The Last House on the Left (2009 film)

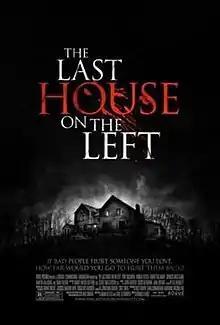
Theatrical release poster

The Last House on the Left is a 2009 rape and revenge film directed by Dennis Iliadis and written by Adam Alleca and Carl Ellsworth. A remake of the 1972 film of the same name, it stars Tony Goldwyn, Monica Potter, Garret Dillahunt, Aaron Paul, Spencer Treat Clark, Riki Lindhome, Martha MacIsaac, and Sara Paxton. The film follows Mari Collingwood, a teenager who is abducted, raped, and left for dead by a family of violent fugitives. When her parents learn what was done to her, they seek vengeance against the family, who have taken shelter at their summer home during a thunderstorm.